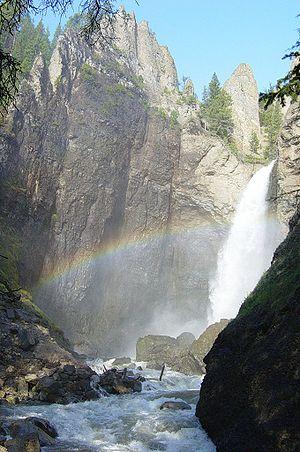
La chute Tower, en anglais Tower Fall, littéralement « chute de la tour », est une chute d'eau dans le Nord-Est du parc national de Yellowstone dans l'État américain du Wyoming. Les eaux tombent d'une hauteur de 40 mètres. Le nom provient de la forme des rochers au sommet de la cascade qui montent au ciel tels des tours.
La liste de chutes d'eau présentée ci-dessous est un échantillon, classé par continent puis par pays ou État, de chutes d'eau naturelles, ayant acquis une relative notoriété du fait de leur fréquentation et/ou de leurs particularités : dimensions, concrétionnement, aménagements humains, art mobilier, pratiques rituelles, etc.